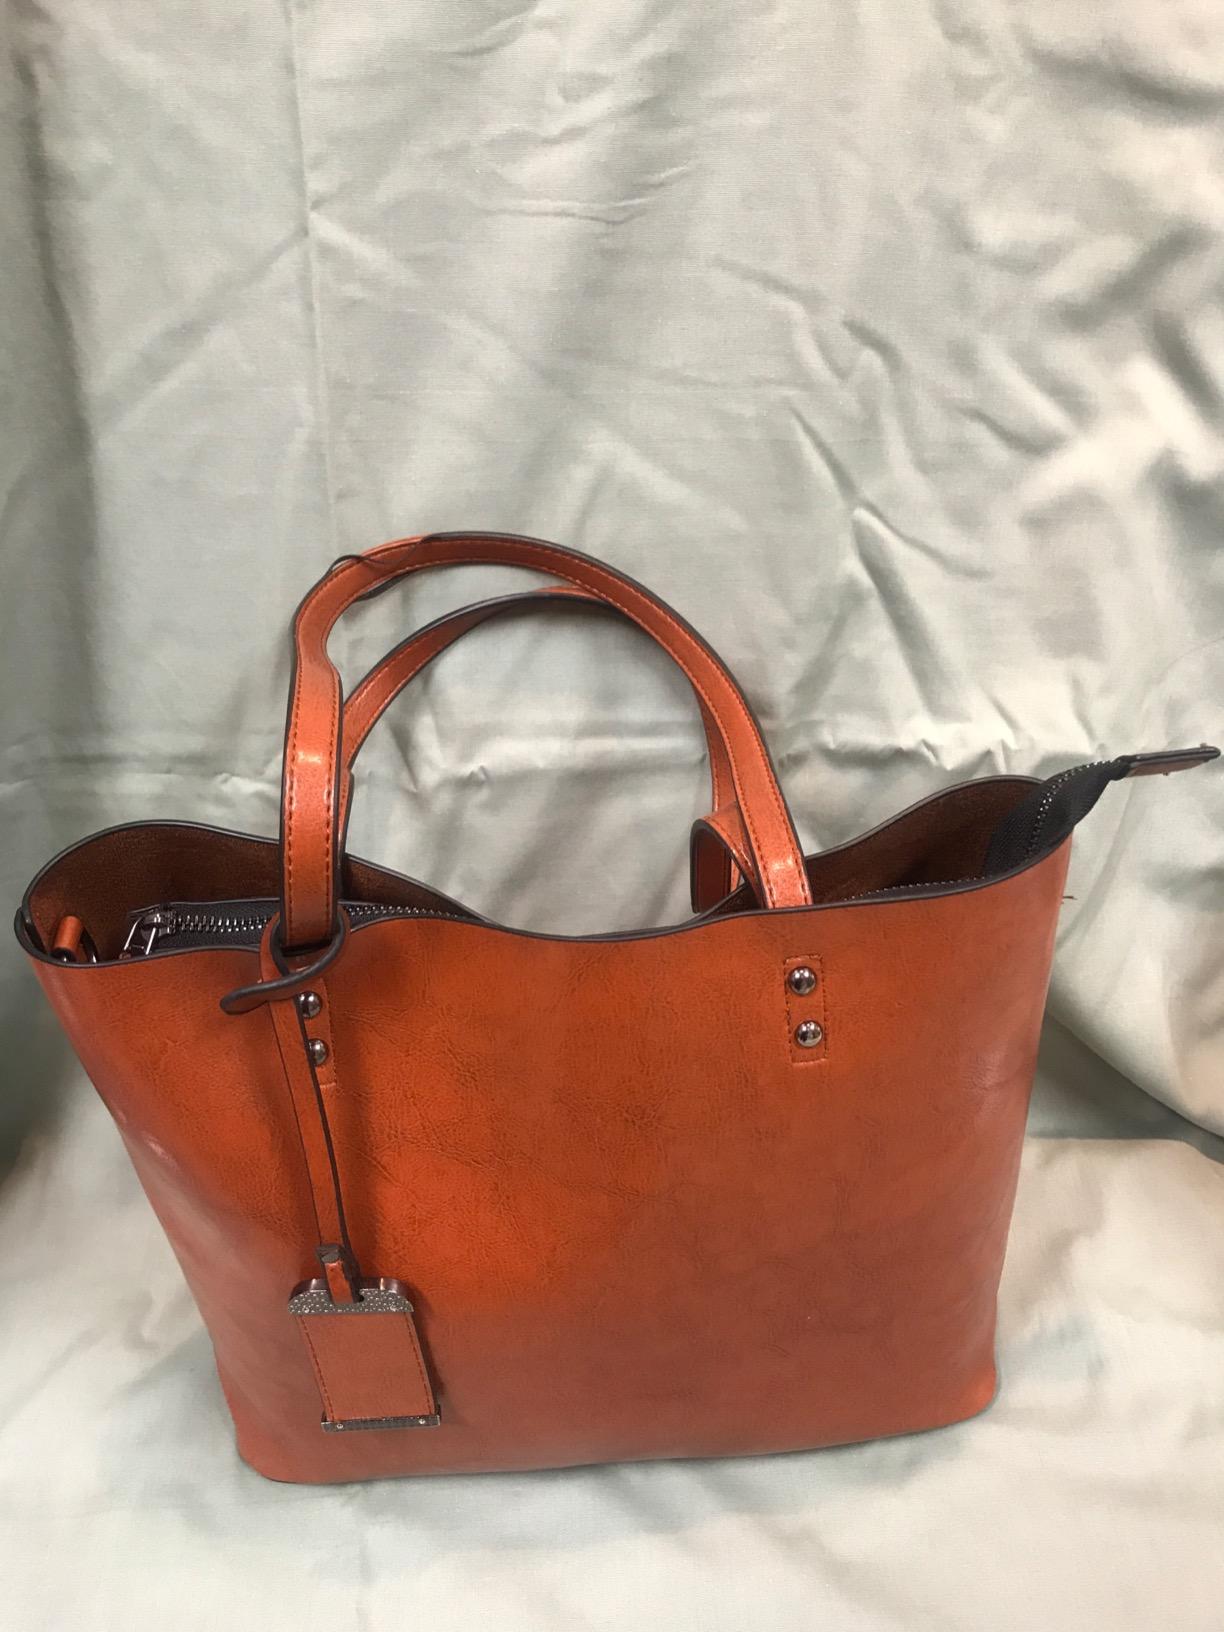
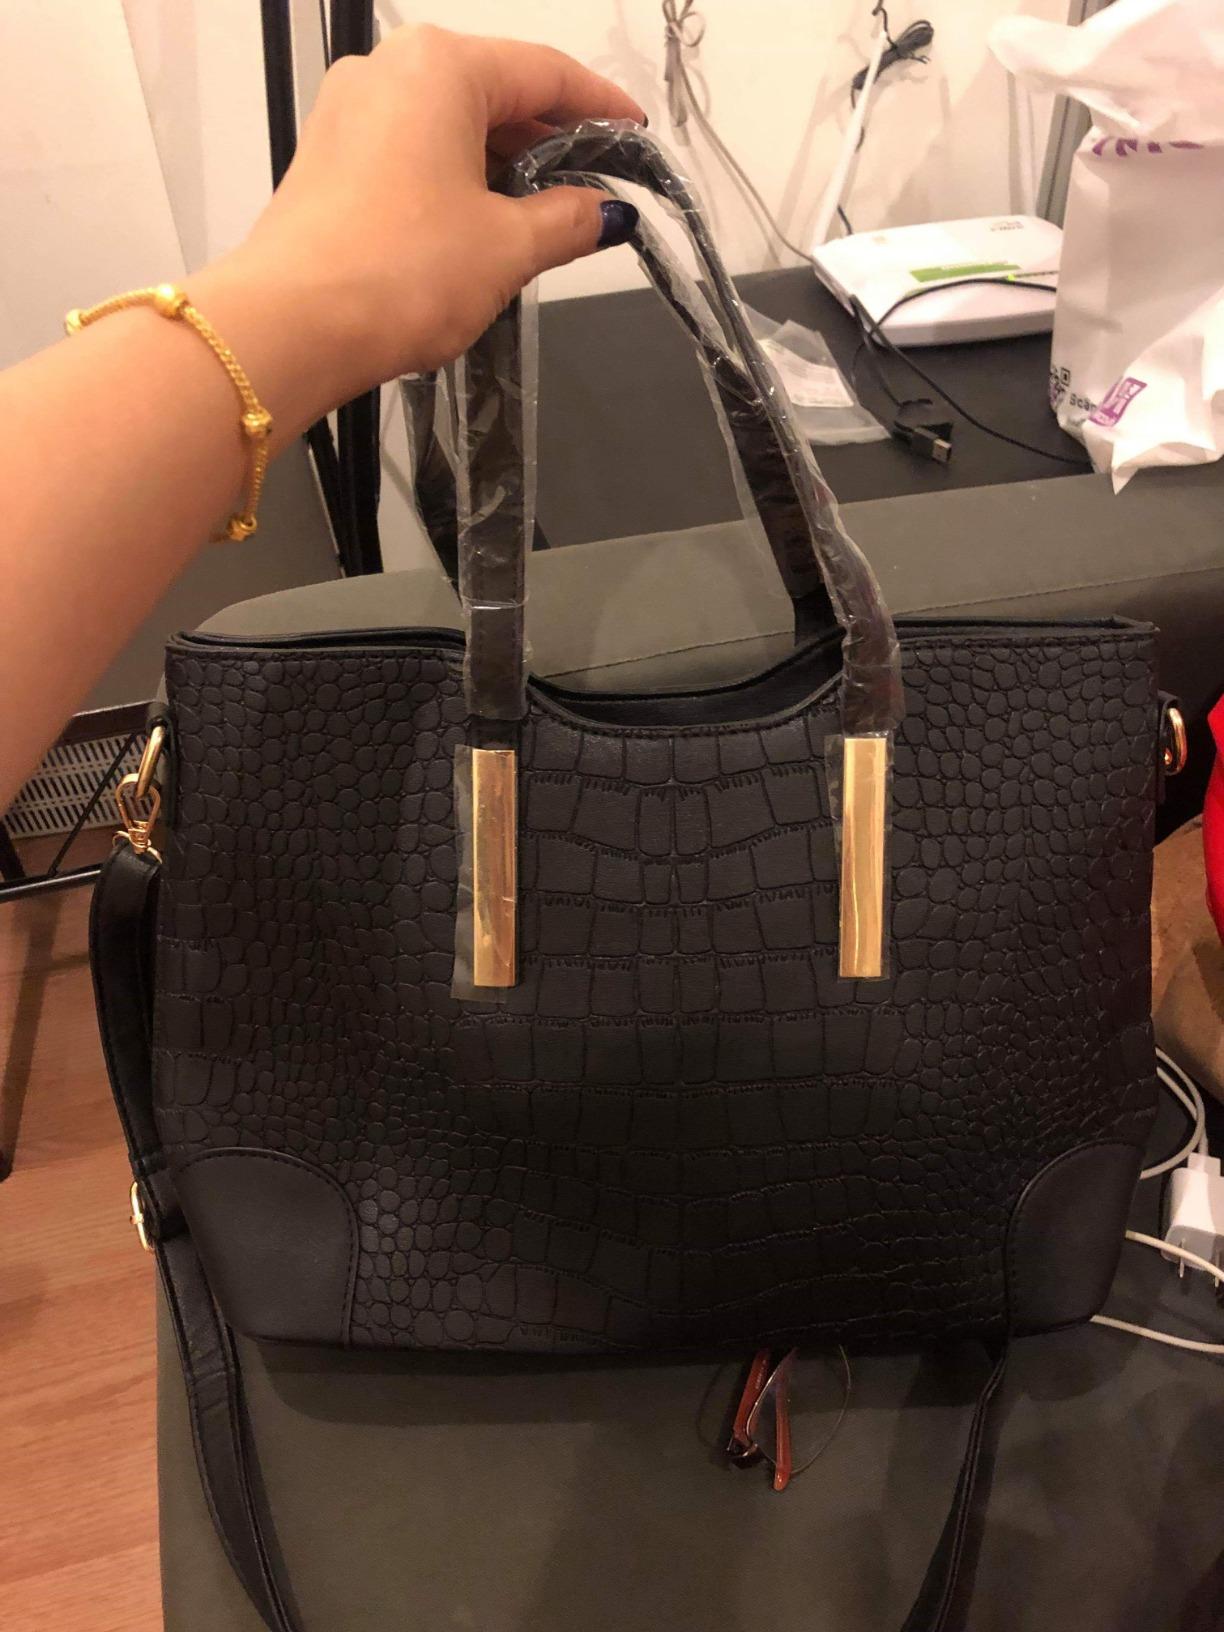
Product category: accessories_handbag
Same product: no